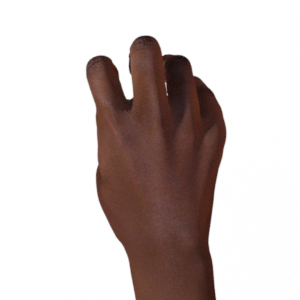
Label: rock